Scott Hairston

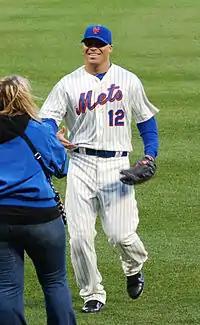
Hairston with the New York Mets in 2011

On January 20, 2011, Hairston signed a one-year contract with the New York Mets. He resigned with the Mets on January 5, 2012, to a one-year contract worth $1.1 million. On April 27 in Colorado, Hairston became the 10th Met in history to hit for the cycle.